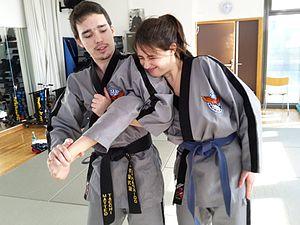
clé de coude verrouillée, par Sabom Matteo Tacchi
Le Sin Moo Hapkido est un art martial dit coréen. Cependant, même si la fondation de cette discipline date de 1983 en Corée, par Ji Han-Jae, son premier lieu d'enseignement a été les États-Unis à Daly City, Californie, en 1984 d'où il s'est diffusé depuis de par le monde.